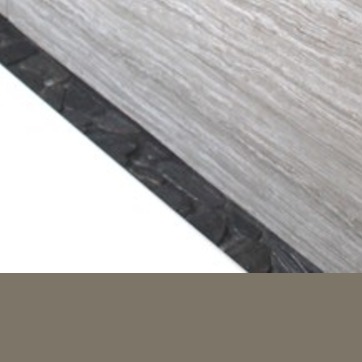
Material: tile